William H. Herriman

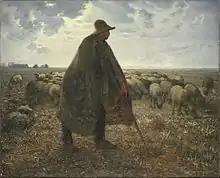
"Shepherd Tending His Flock." Jean-François Millet, 1860–63. Oil on canvas.

Herriman left a large number of works to the Brooklyn Museum on his death, including Jean-François Millet's 1860s painting, "Shepherd Tending His Flock". He left fewer works to the Metropolitan Museum of Art, but among those he did donate to them was one of the most important that he owned, Gustave Moreau's 1864 "Oedipus and the Sphinx", one of the few Moreau paintings in private hands. On his death Moreau had left all of his extant paintings to the French nation where they formed the basis for the subsequent Gustave Moreau Museum. Accordingly, important Moreau paintings are scarce outside France. Herriman had purchased "Oedipus and the Sphinx" in 1868 during Moreau's lifetime and it was installed at 93, Piazza di Spagna, Rome, by January 1869.